Cauvery Wildlife Sanctuary

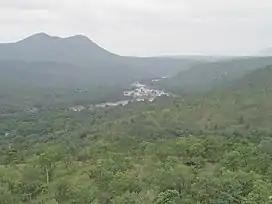
Cauvery Wildlife Sanctuary landscape

Conservation measures in force in the sanctuary are in the form of patrolling on foot and in jeeps, and functioning of 11 moving anti-poaching camps; two permanent camps have been proposed. Drinking water to wild animals are provided through building of water conservation structures. Fire lines are cut and burnt well in advance before the beginning of the forest fire season; fire lines are created and dry material burnt. Fire watchers are stationed at strategic locations.